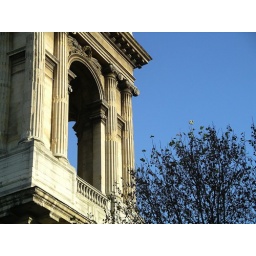
Another blue sky over Paris